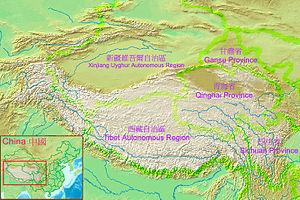
Le plateau tibétain est un vaste ensemble de plateaux situé en Asie centrale, au nord de l'Himalaya, dont la majeure partie est située en République populaire de Chine et quelques parties le sont en Birmanie, au Bhoutan, au Népal et en Inde. Il a été créé par la collision des plaques indienne et eurasienne qui ont pris en étau les plaques de Qiantang et de Lhassa au cours du Cénozoïque. Constituant une des plus grandes structures topographiques de la Terre, il a d'importants effets climatiques régionaux et mondiaux. Le nord-ouest du plateau, le Changtang, en est la région la plus élevée. D'une altitude dépassant souvent 5 000 m, il est pratiquement inhabité.